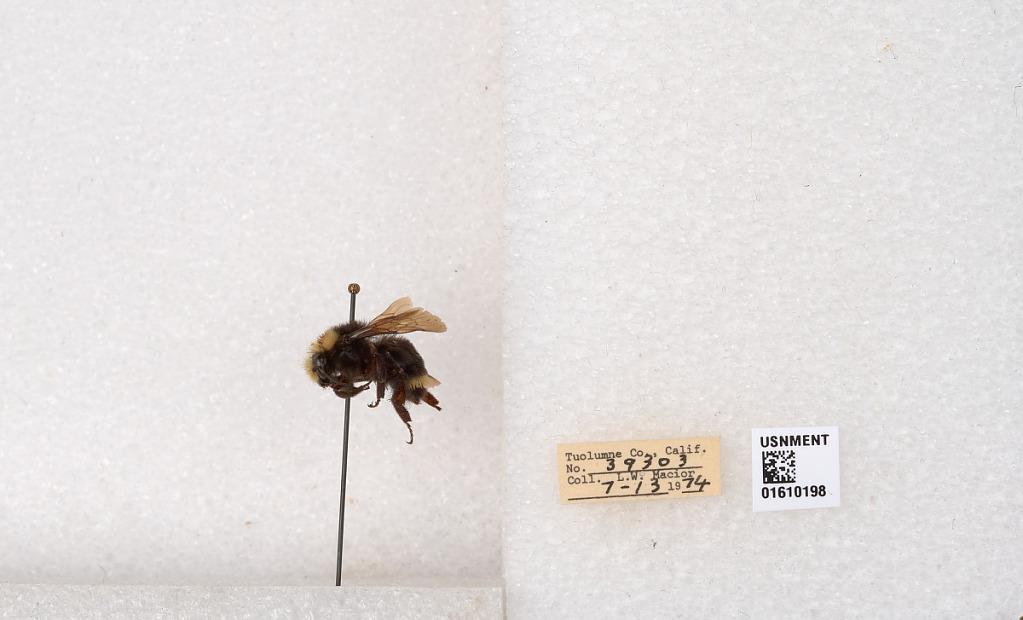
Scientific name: Bombus (Pyrobombus) vosnesenskii Radoszkowski
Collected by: L. Macior
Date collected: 1974-7-13
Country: United States
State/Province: California
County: Tuolumne
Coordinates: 37.9712, -120.228